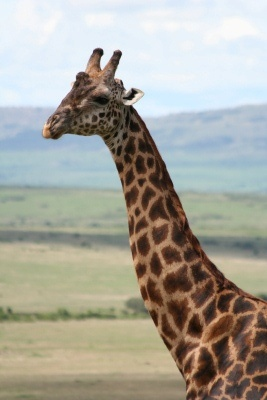
A giraffe that is standing in the dirt.
Up close and personal captures the patchwork coat of the Giraffe.
A giraffe standing next to a lush green field.
a close up of the face and neck of a giraffe
THIS IS A PHOTO OF A GIRAFFE CLOSE UP